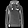
Label: Pullover